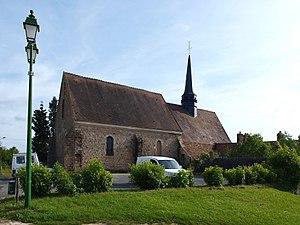
Saint-Agnan (Yonne, France)